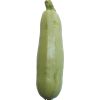
Label: Zucchini 1